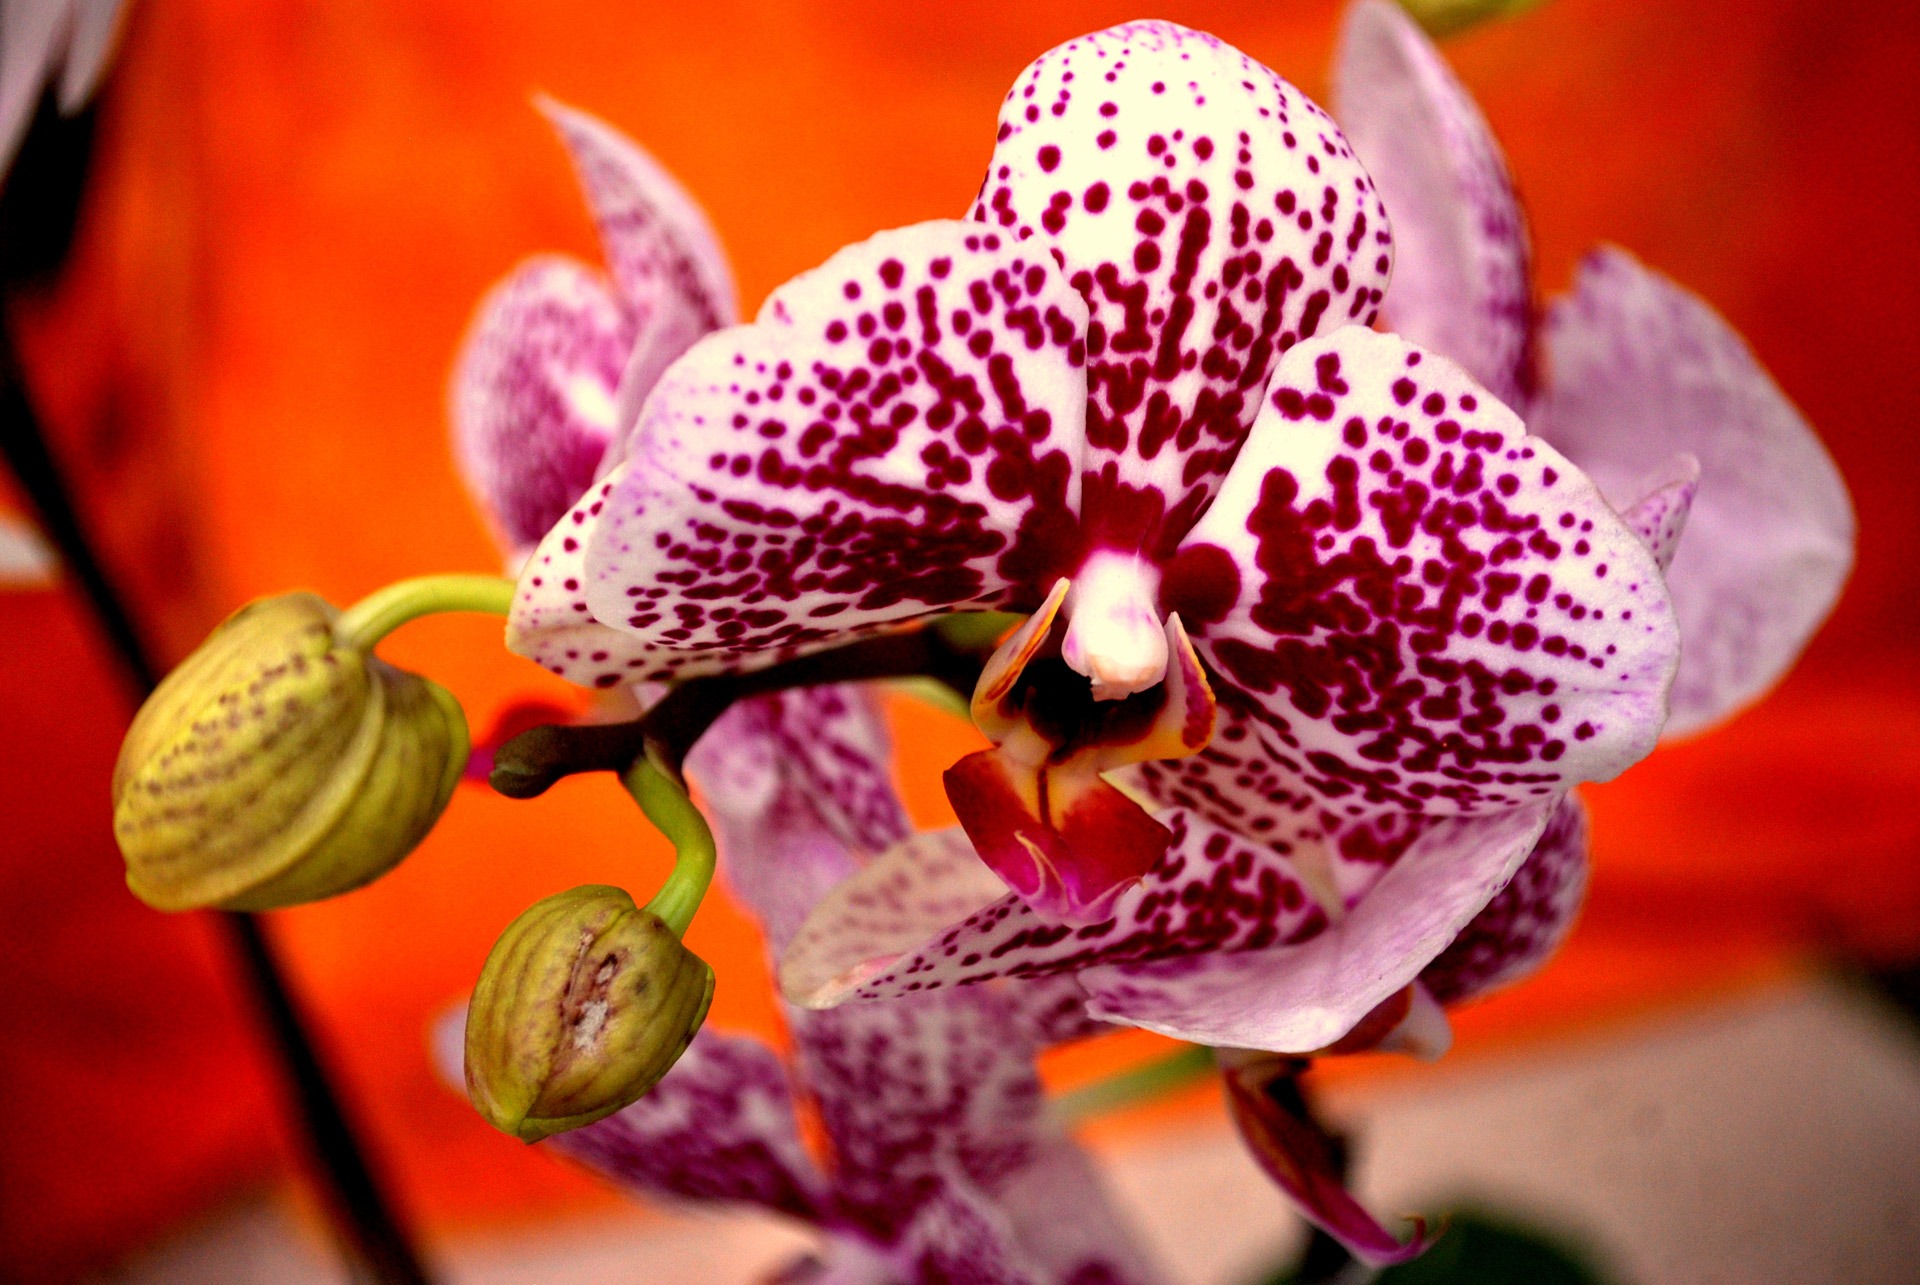
blossom, plant, photography, flower, petal, bloom, red, tropical, botany, flora, orchid, close up, eye, organ, orchidaceae, orchids, macro photography, flowering plant, land plant, moth orchid